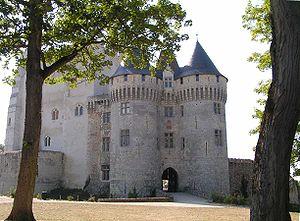
le château Saint-Jean à Nogent-le-Rotrou, Eure-et-Loir (France). Photo
Le tourisme dans le département français d'Eure-et-Loir bénéfice de nombreux atouts, dont la cathédrale Notre-Dame de Chartres, plusieurs châteaux remarquables, Châteaudun, Maintenon, Nogent-le-Rotrou et la nécropole de la chapelle royale de Dreux.
Le département d'Eure-et-Loir est un département français dont la préfecture, Chartres, est située à 90 km à l'ouest-sud-ouest de Paris. Les villes de Dreux, Châteaudun et Nogent-le-Rotrou en sont les sous-préfectures. Il fait partie de la région Centre-Val de Loire.
Cet article recense les timbres de France émis en 2001 par La Poste.